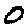
Label: 0